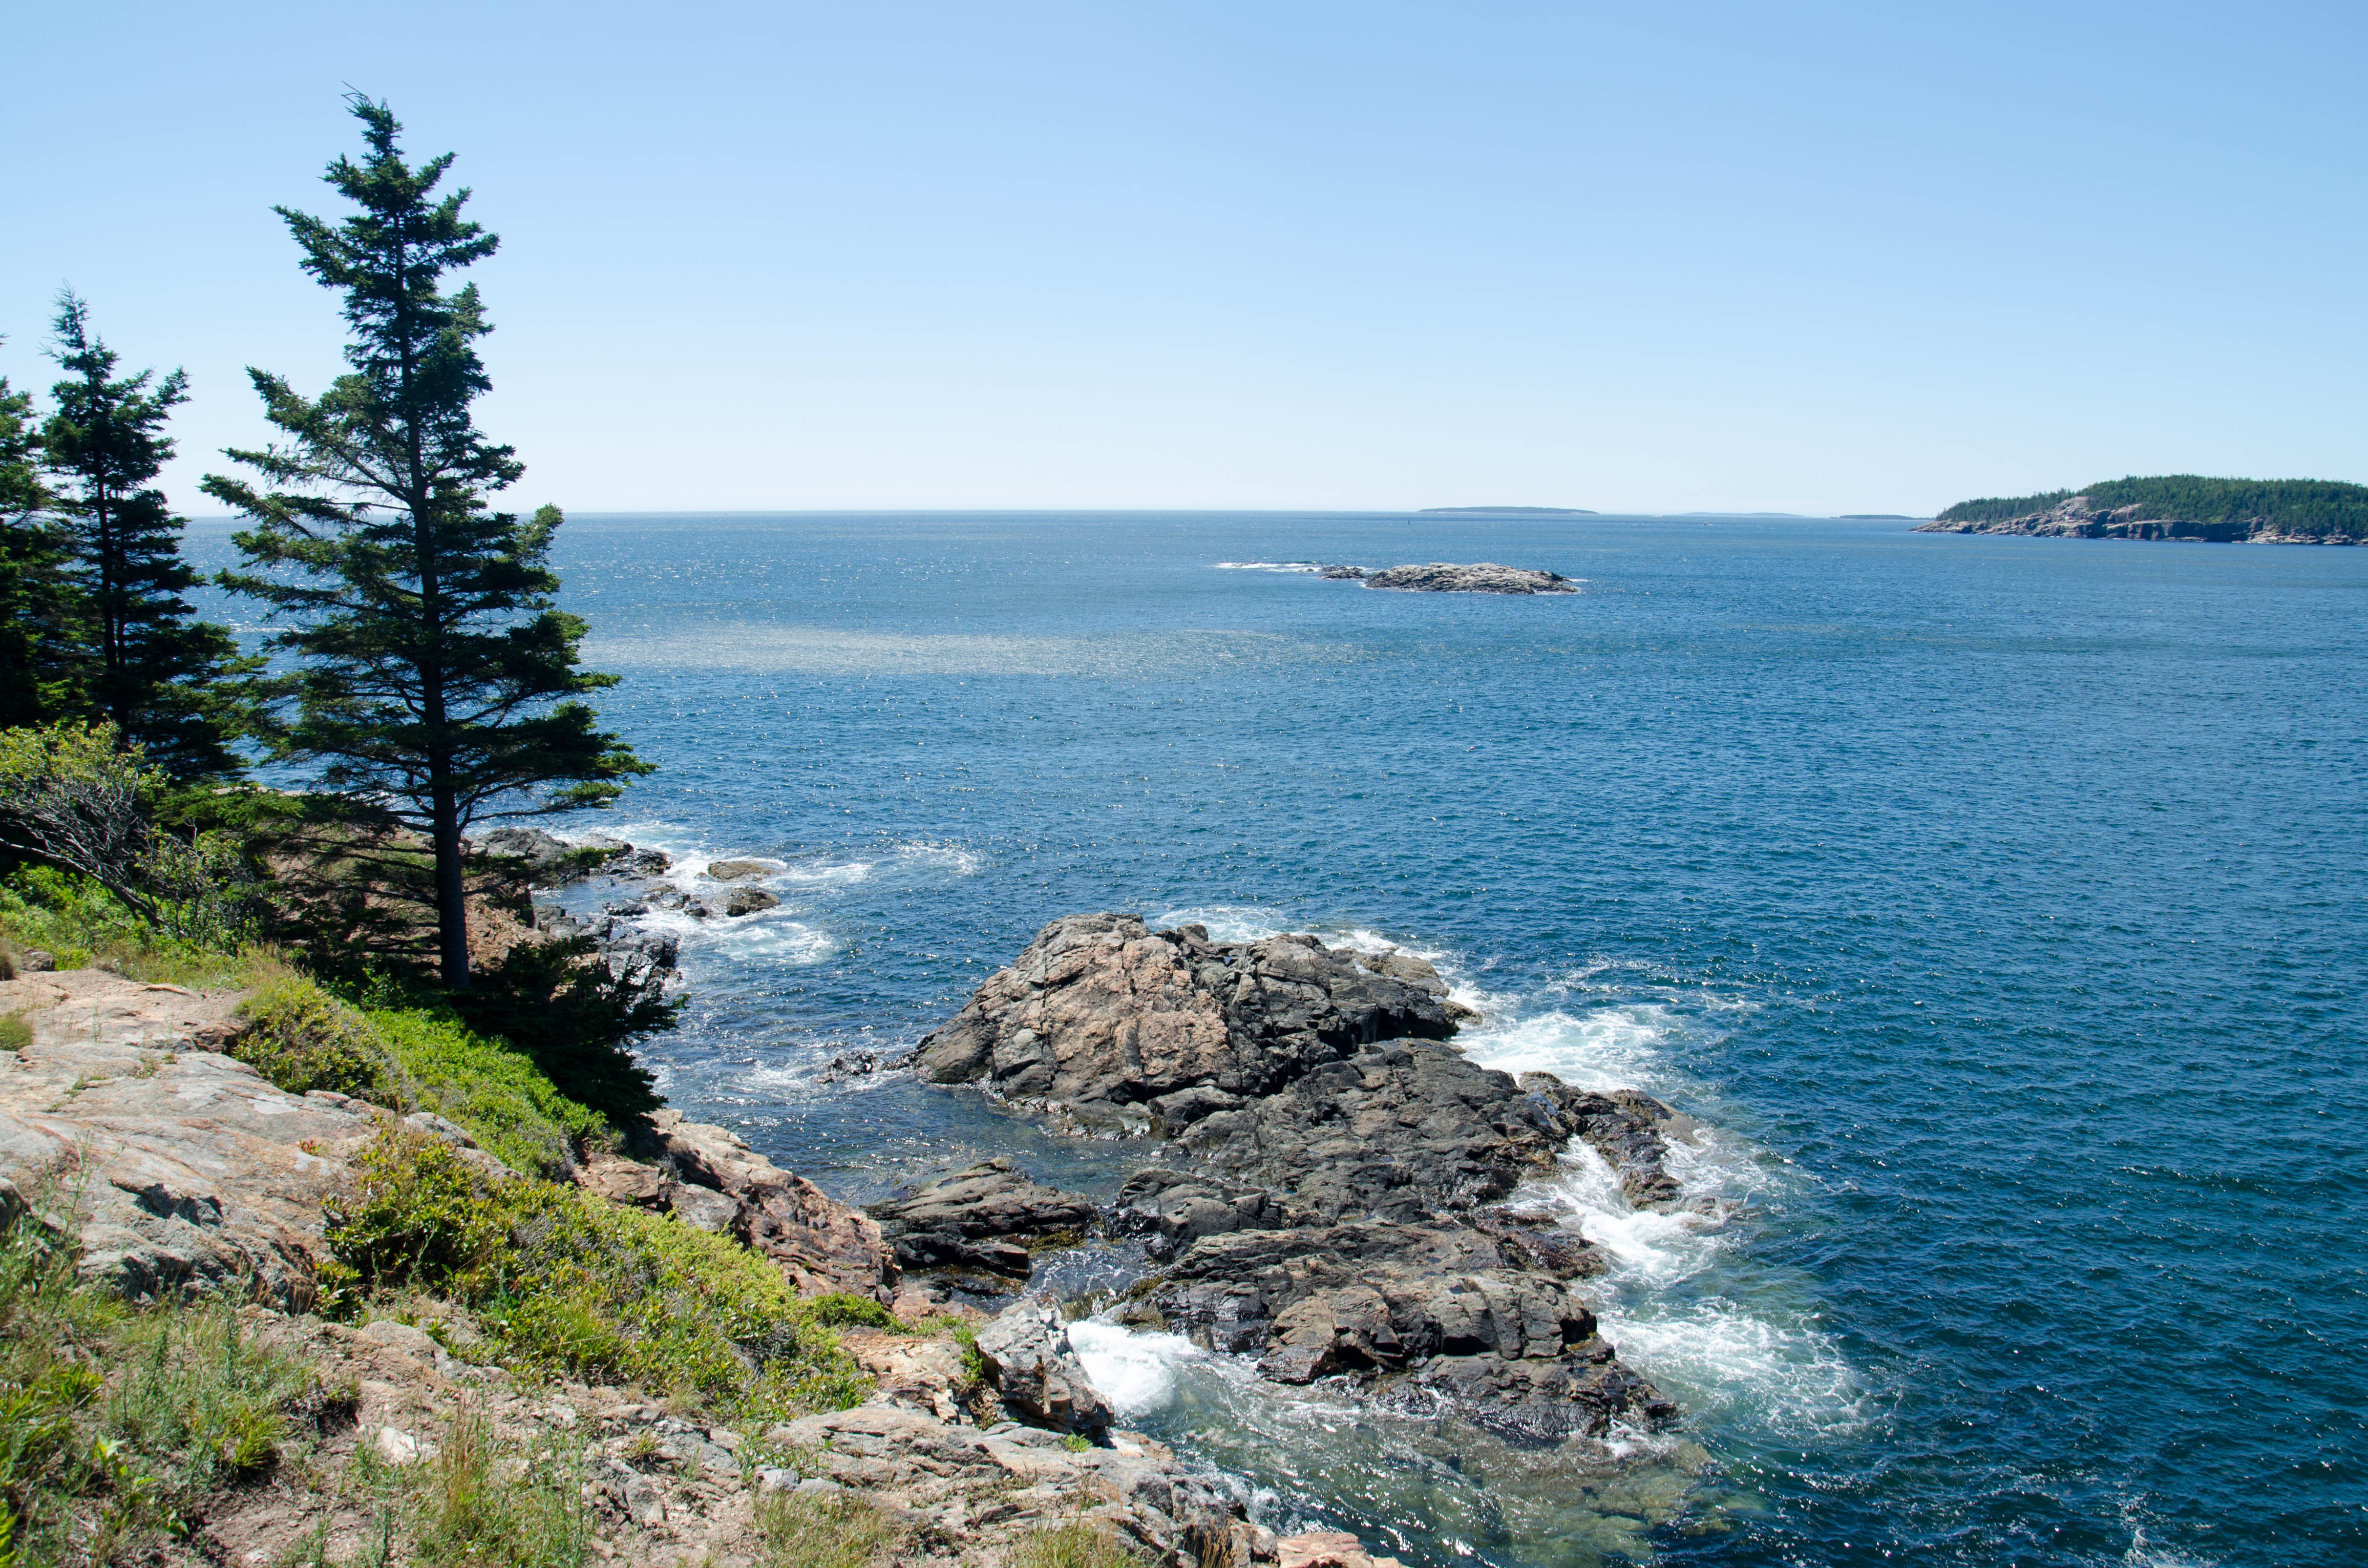
sea, coast, rock, ocean, shore, vacation, cliff, cove, bay, terrain, body of water, cape, islet, landform